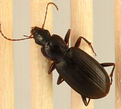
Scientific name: Calathus advena
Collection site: Niwot Ridge NEON (NIWO), plot NIWO_009